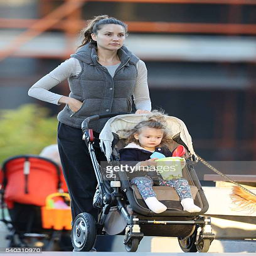
tv personality and her daughter enjoy the park